Progress MS-03

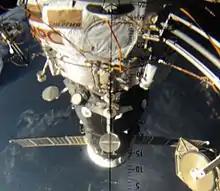
Progress MS-03 as seen from the visual scope of the Pirs module at the ISS.

The Progress MS-03 spacecraft delivered 2,425 kg of cargo and supplies to the International Space Station for the six members of the Expedition 48 crew.